Saturn IB

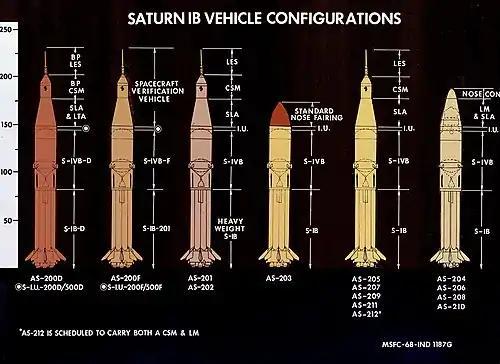
Various mission configurations for the Saturn IB launch vehicle

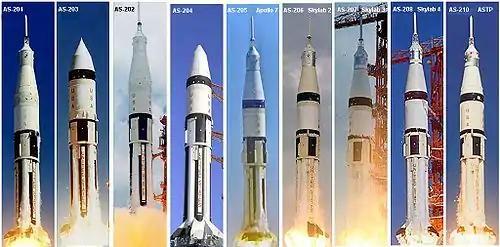
All Saturn IB launches from AS-201 through ASTP

For earlier launches of vehicles in the Saturn I series, see the list in the Saturn I article.